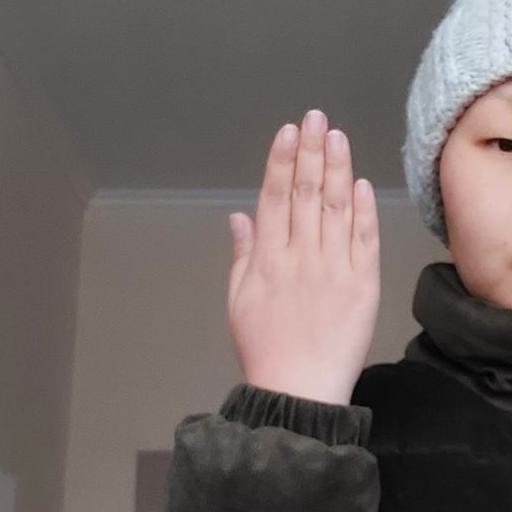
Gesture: stop_inverted